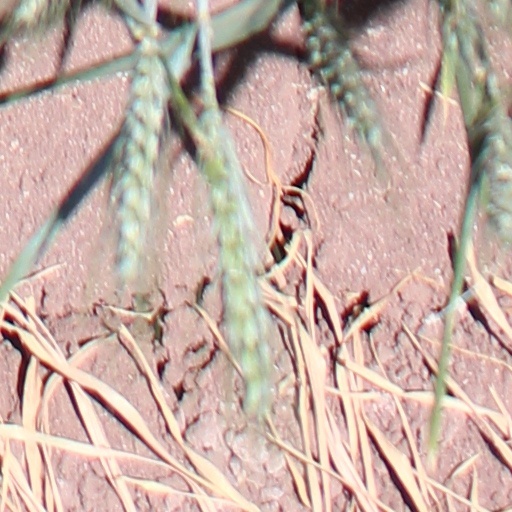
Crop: wheat